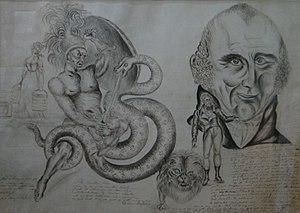
Jonathan Martin est un pyromane anglais, célèbre pour avoir incendié la Cathédrale d'York en 1829.